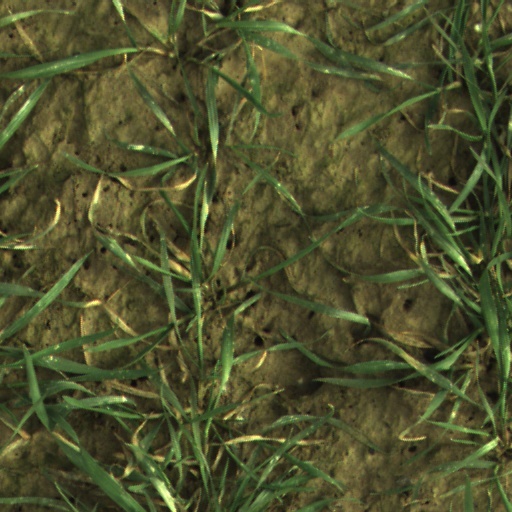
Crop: wheat